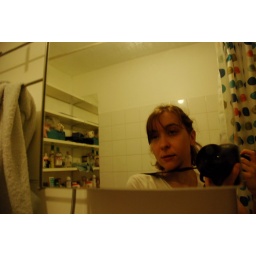
... enough to be taking photos of myself in Laura's bathroom mirror :-) Dunno what I was thinking...